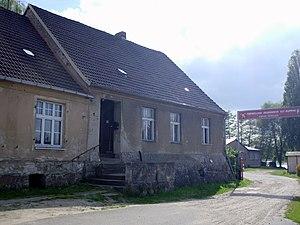
Alt Ruppin est une ancienne commune d'Allemagne aujourd'hui quartier de Neuruppin, en Brandebourg. Sa maire est Heidemarie Ahlers.